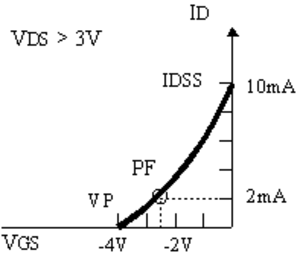
Caractéristique Id/Vgs typique d'un JFET.
Un transistor de type JFET est un transistor à effet de champ dont la grille est directement en contact avec le canal. On distingue les JFET avec un canal de type N, et ceux avec un canal de type P.